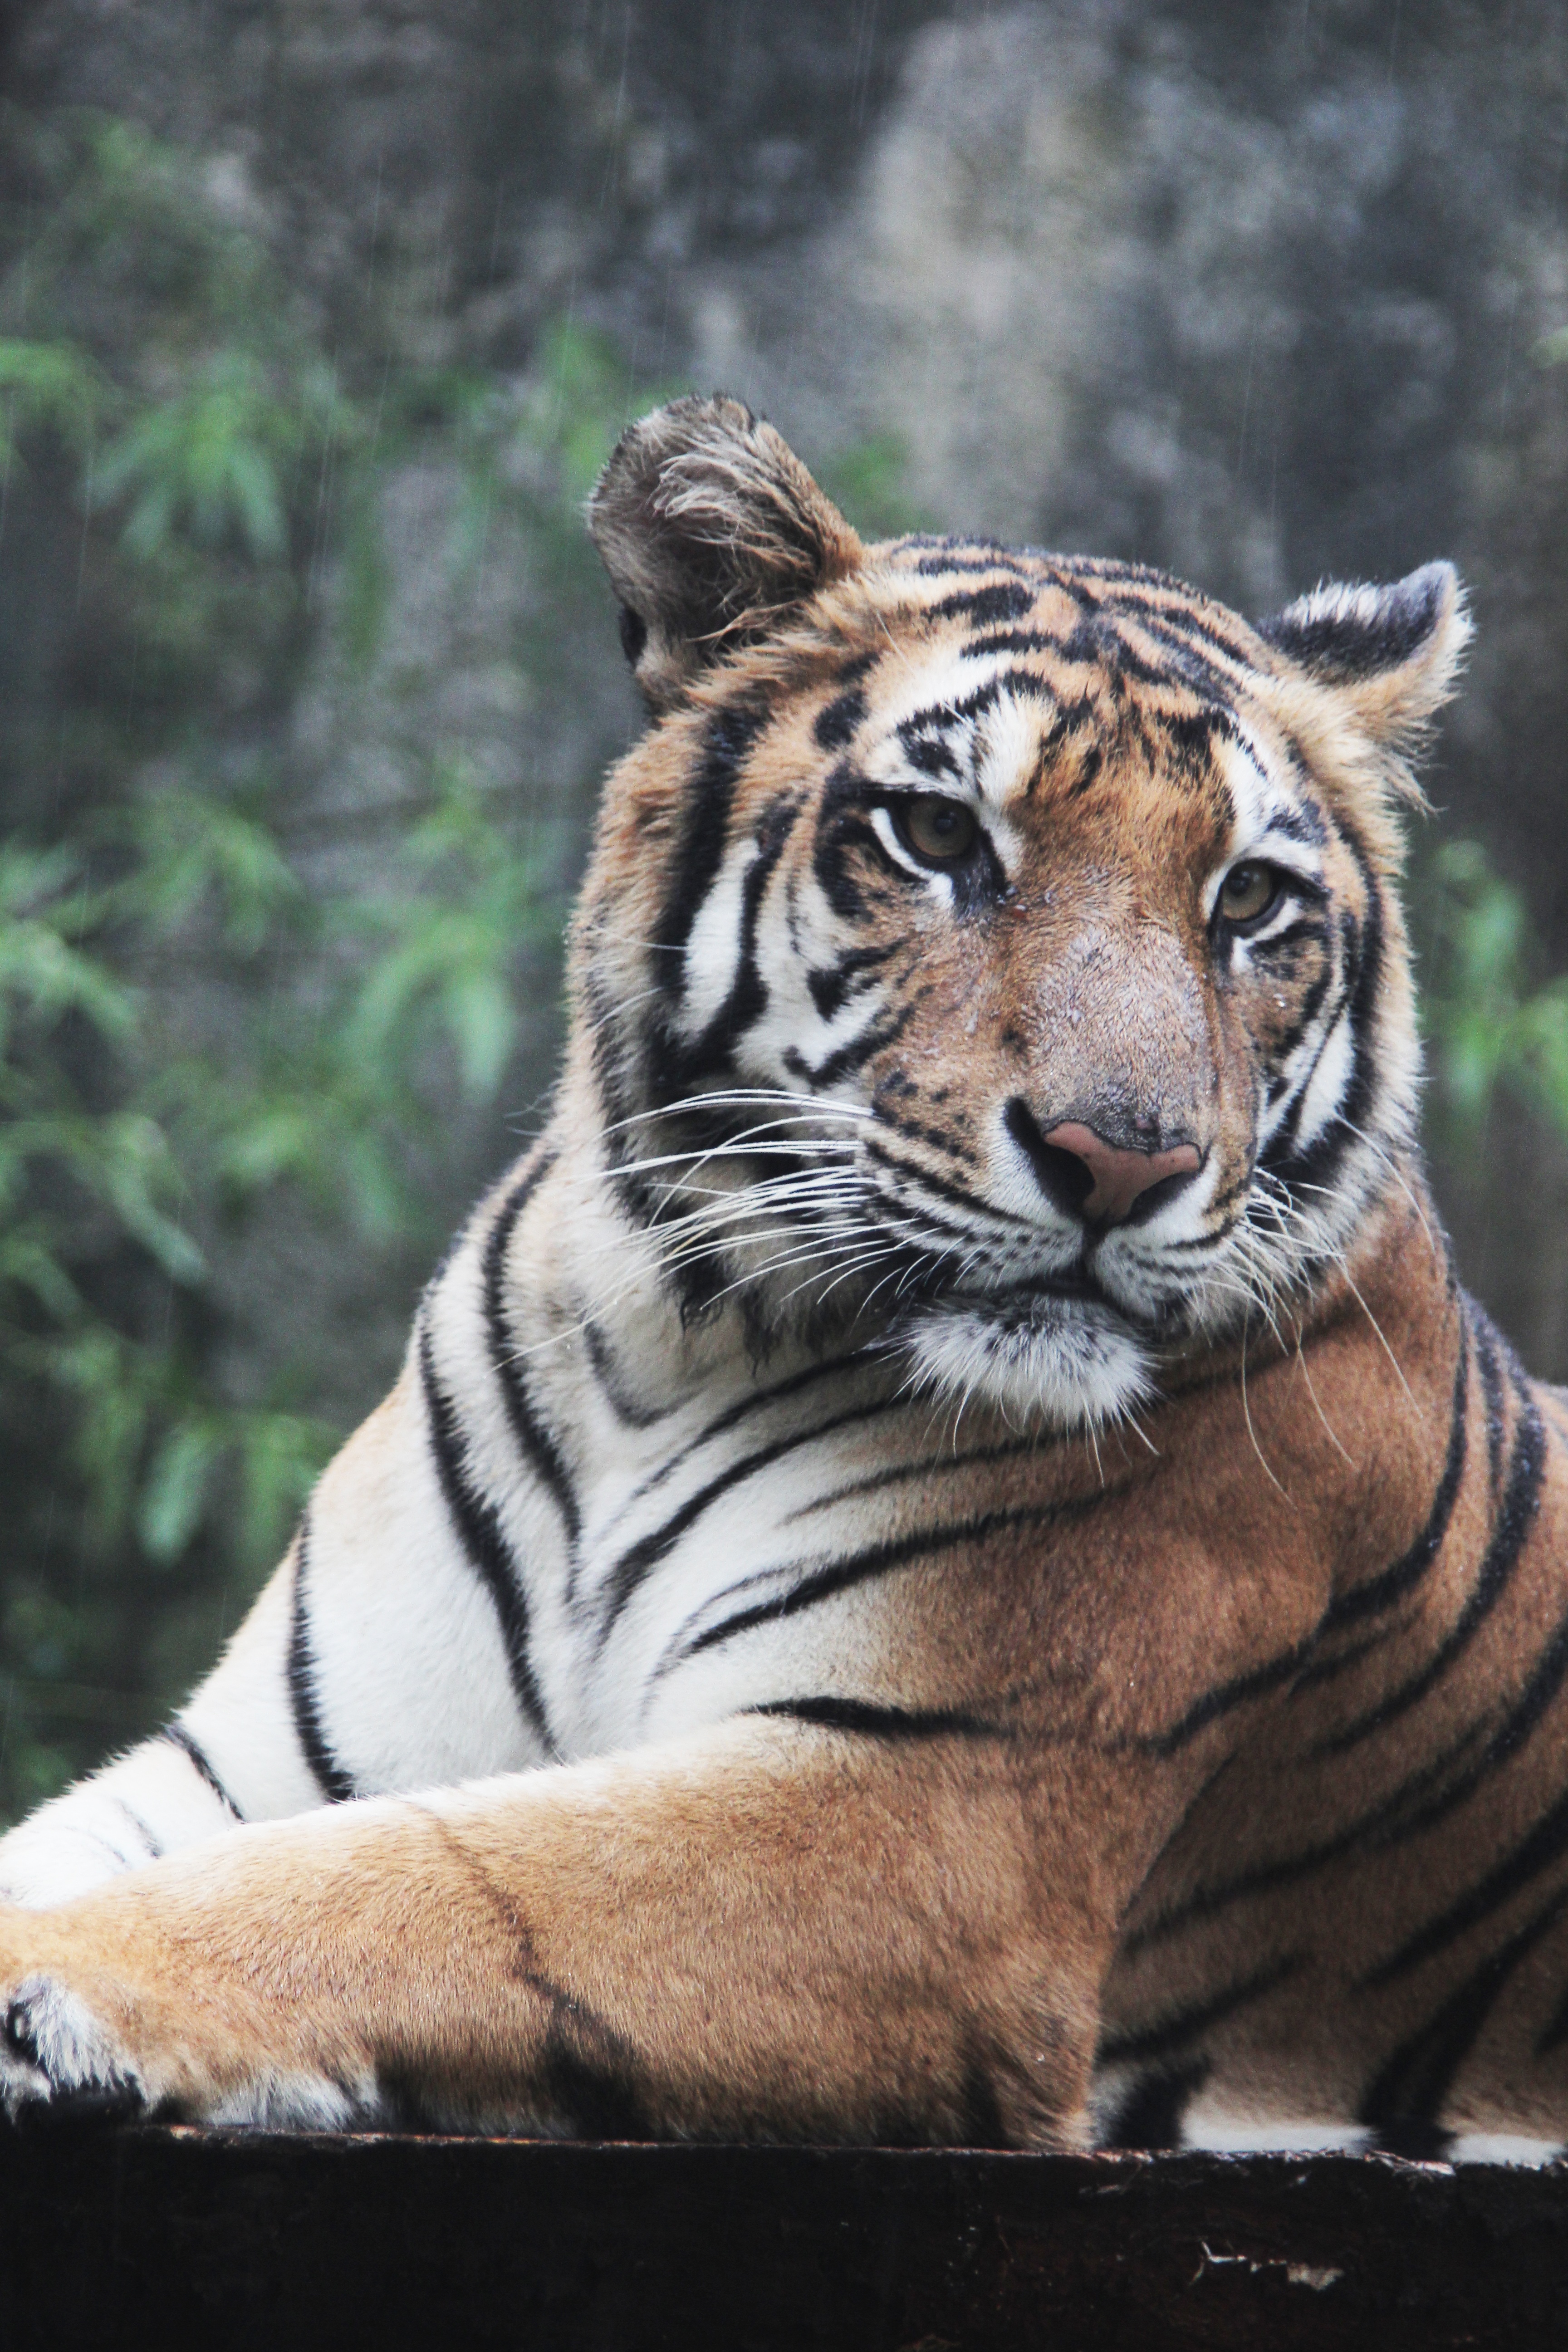
nature, animal, wildlife, wild, zoo, mammal, predator, fauna, whiskers, tiger, endangered, vertebrate, paws, indonesia, species, panthera, carnivore, tigris, sumatran, big cats, cat like mammal